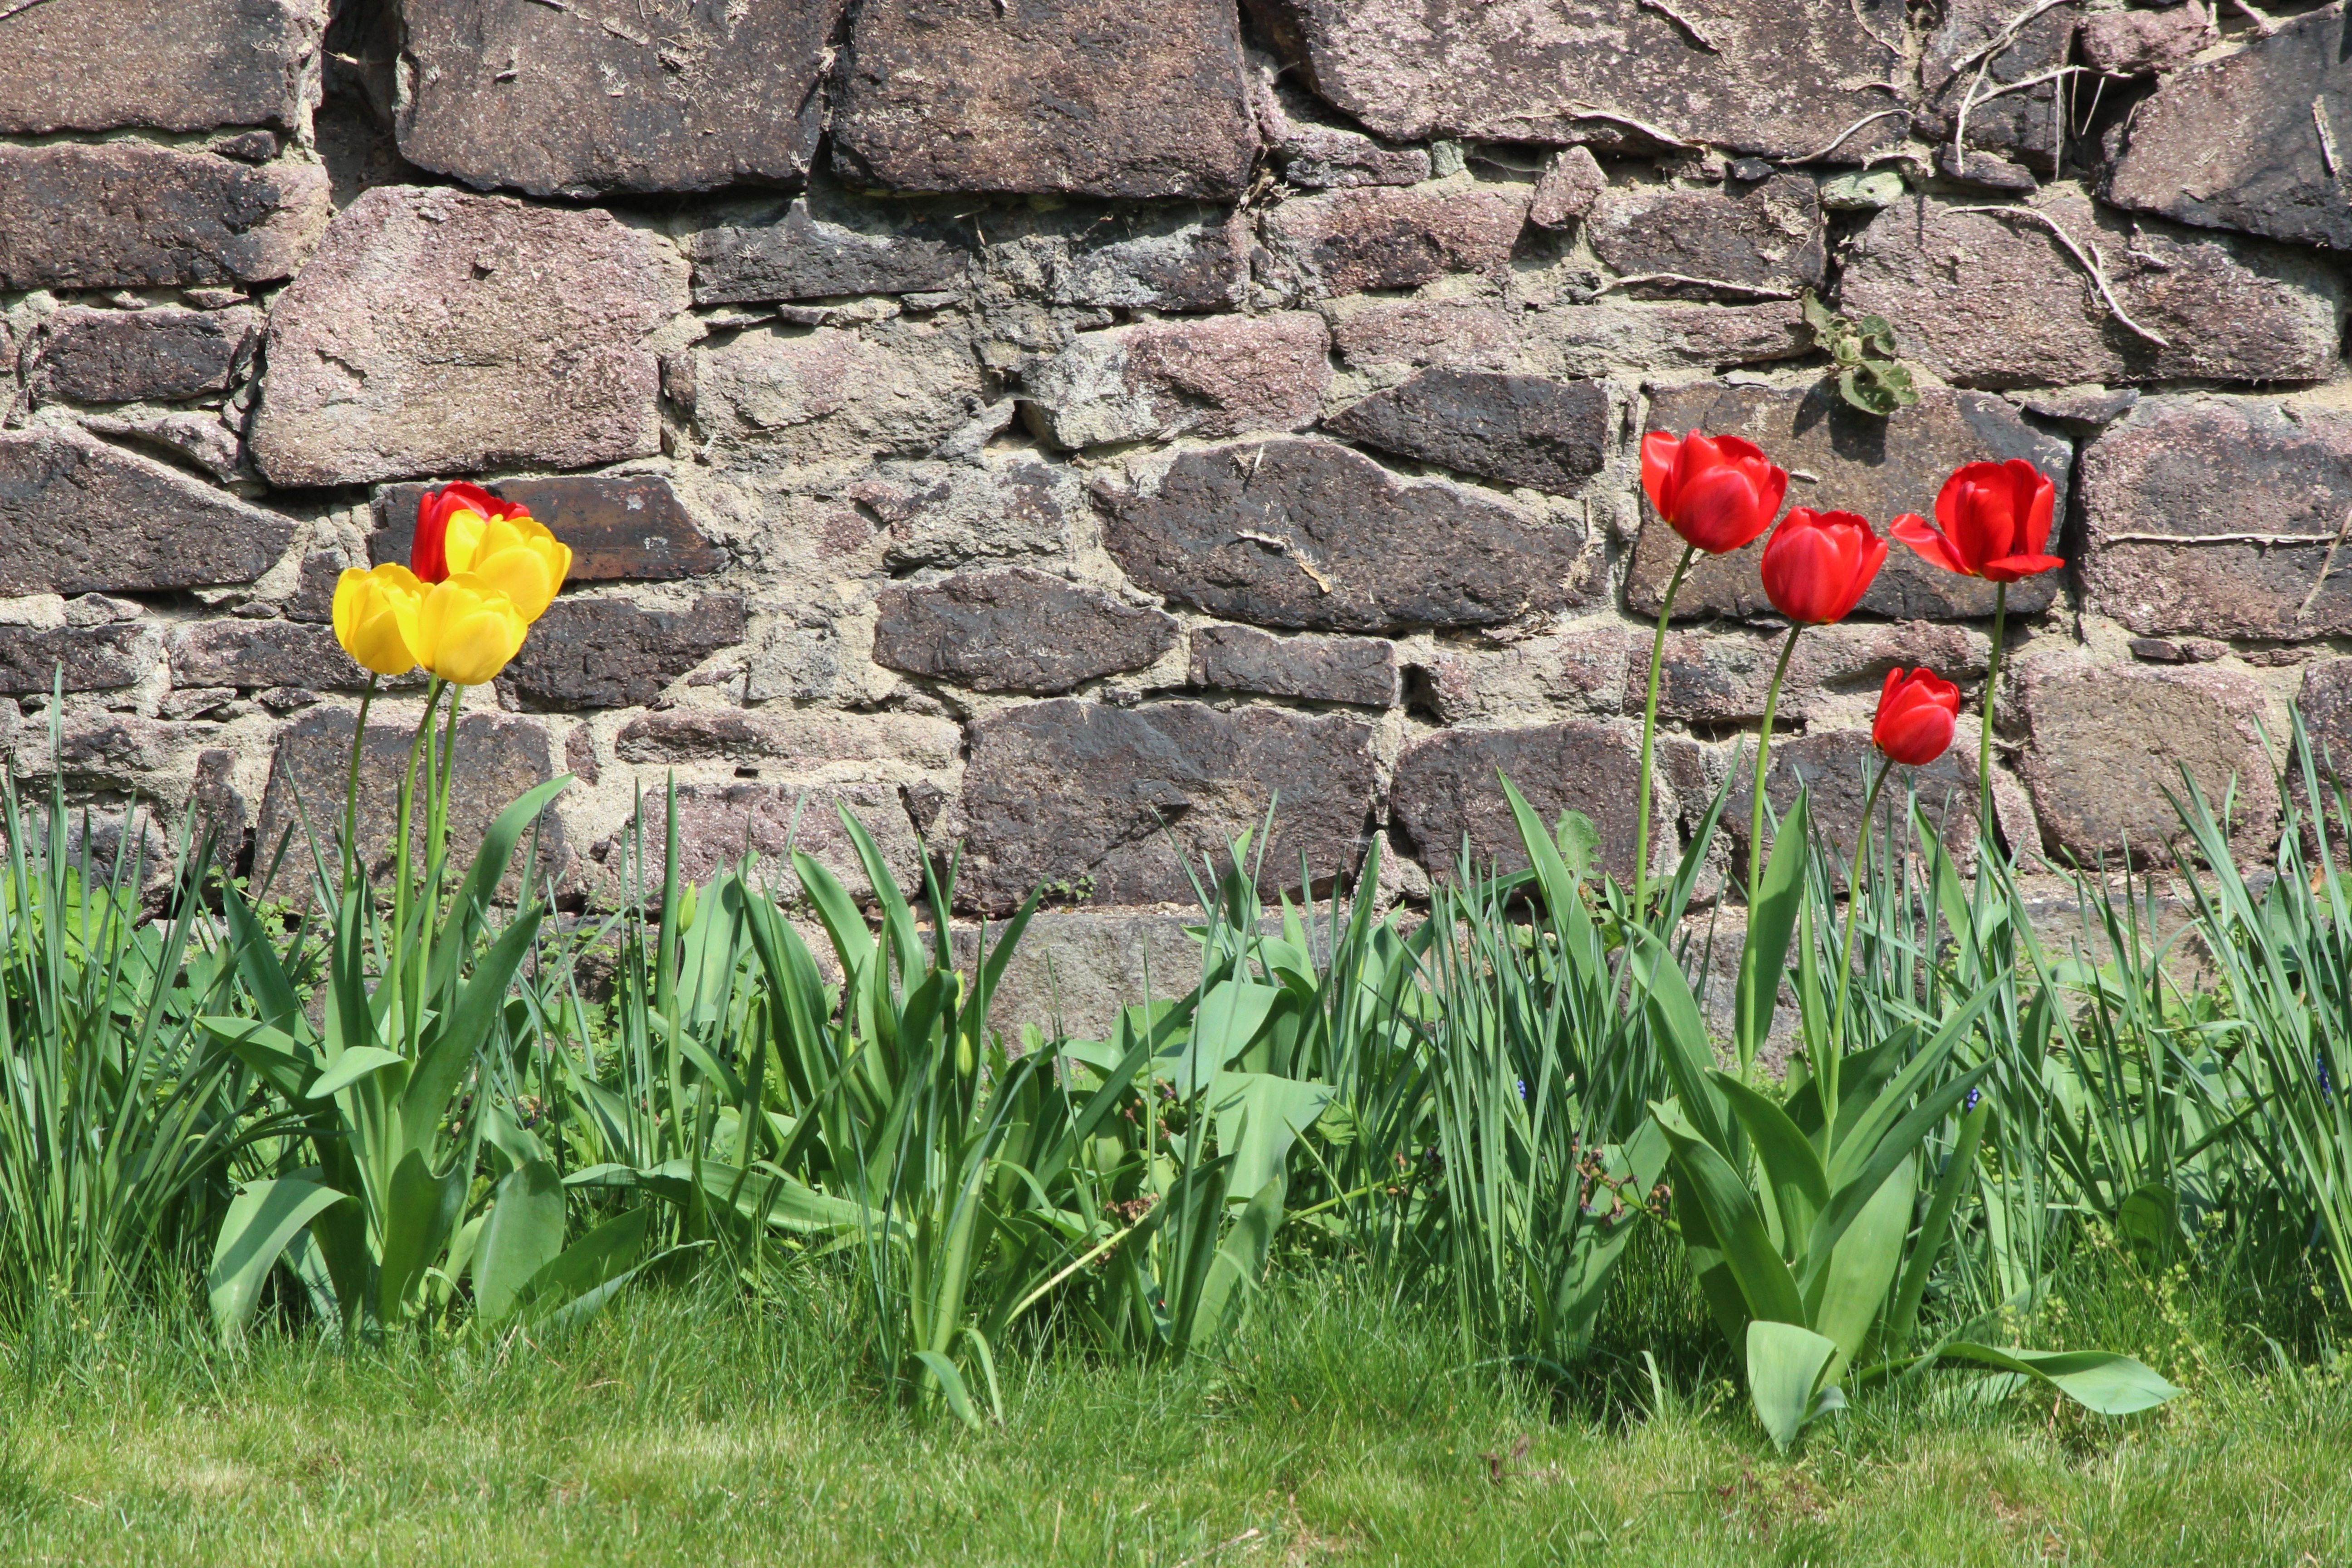
nature, plant, field, flower, wall, tulip, spring, soil, garden, monastery, easter, tulips, flowering plant, grass family, land plant, petersberg